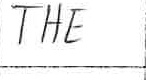
Label: the